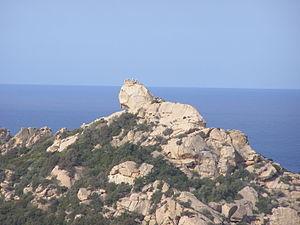
L'Uomo di Cagna est un sommet culminant à 1 217 m d'altitude dans la montagne de Cagna, en Corse-du-Sud.